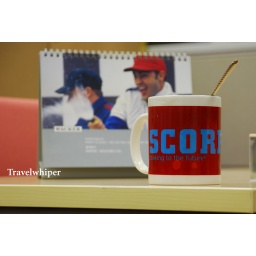
I'm scorpio. This is my cup in office